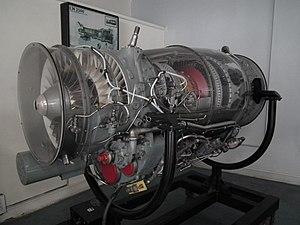
Le Rolls-Royce Turbomeca Adour est un turboréacteur à double flux, double corps et postcombustion développé par Rolls-Royce Turbomeca Limited, une entreprise conjointe entre le constructeur français Turbomeca et le constructeur britannique Rolls-Royce Limited. Son nom est tiré de l'Adour, un fleuve du sud-ouest de la France.